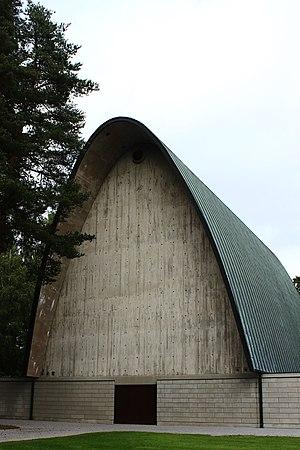
Kangasala est une ville du sud-ouest de la Finlande. Elle se situe dans la région du Pirkanmaa.
Le cimetière de Vatiala est un cimetière situé à Kangasala en Finlande.